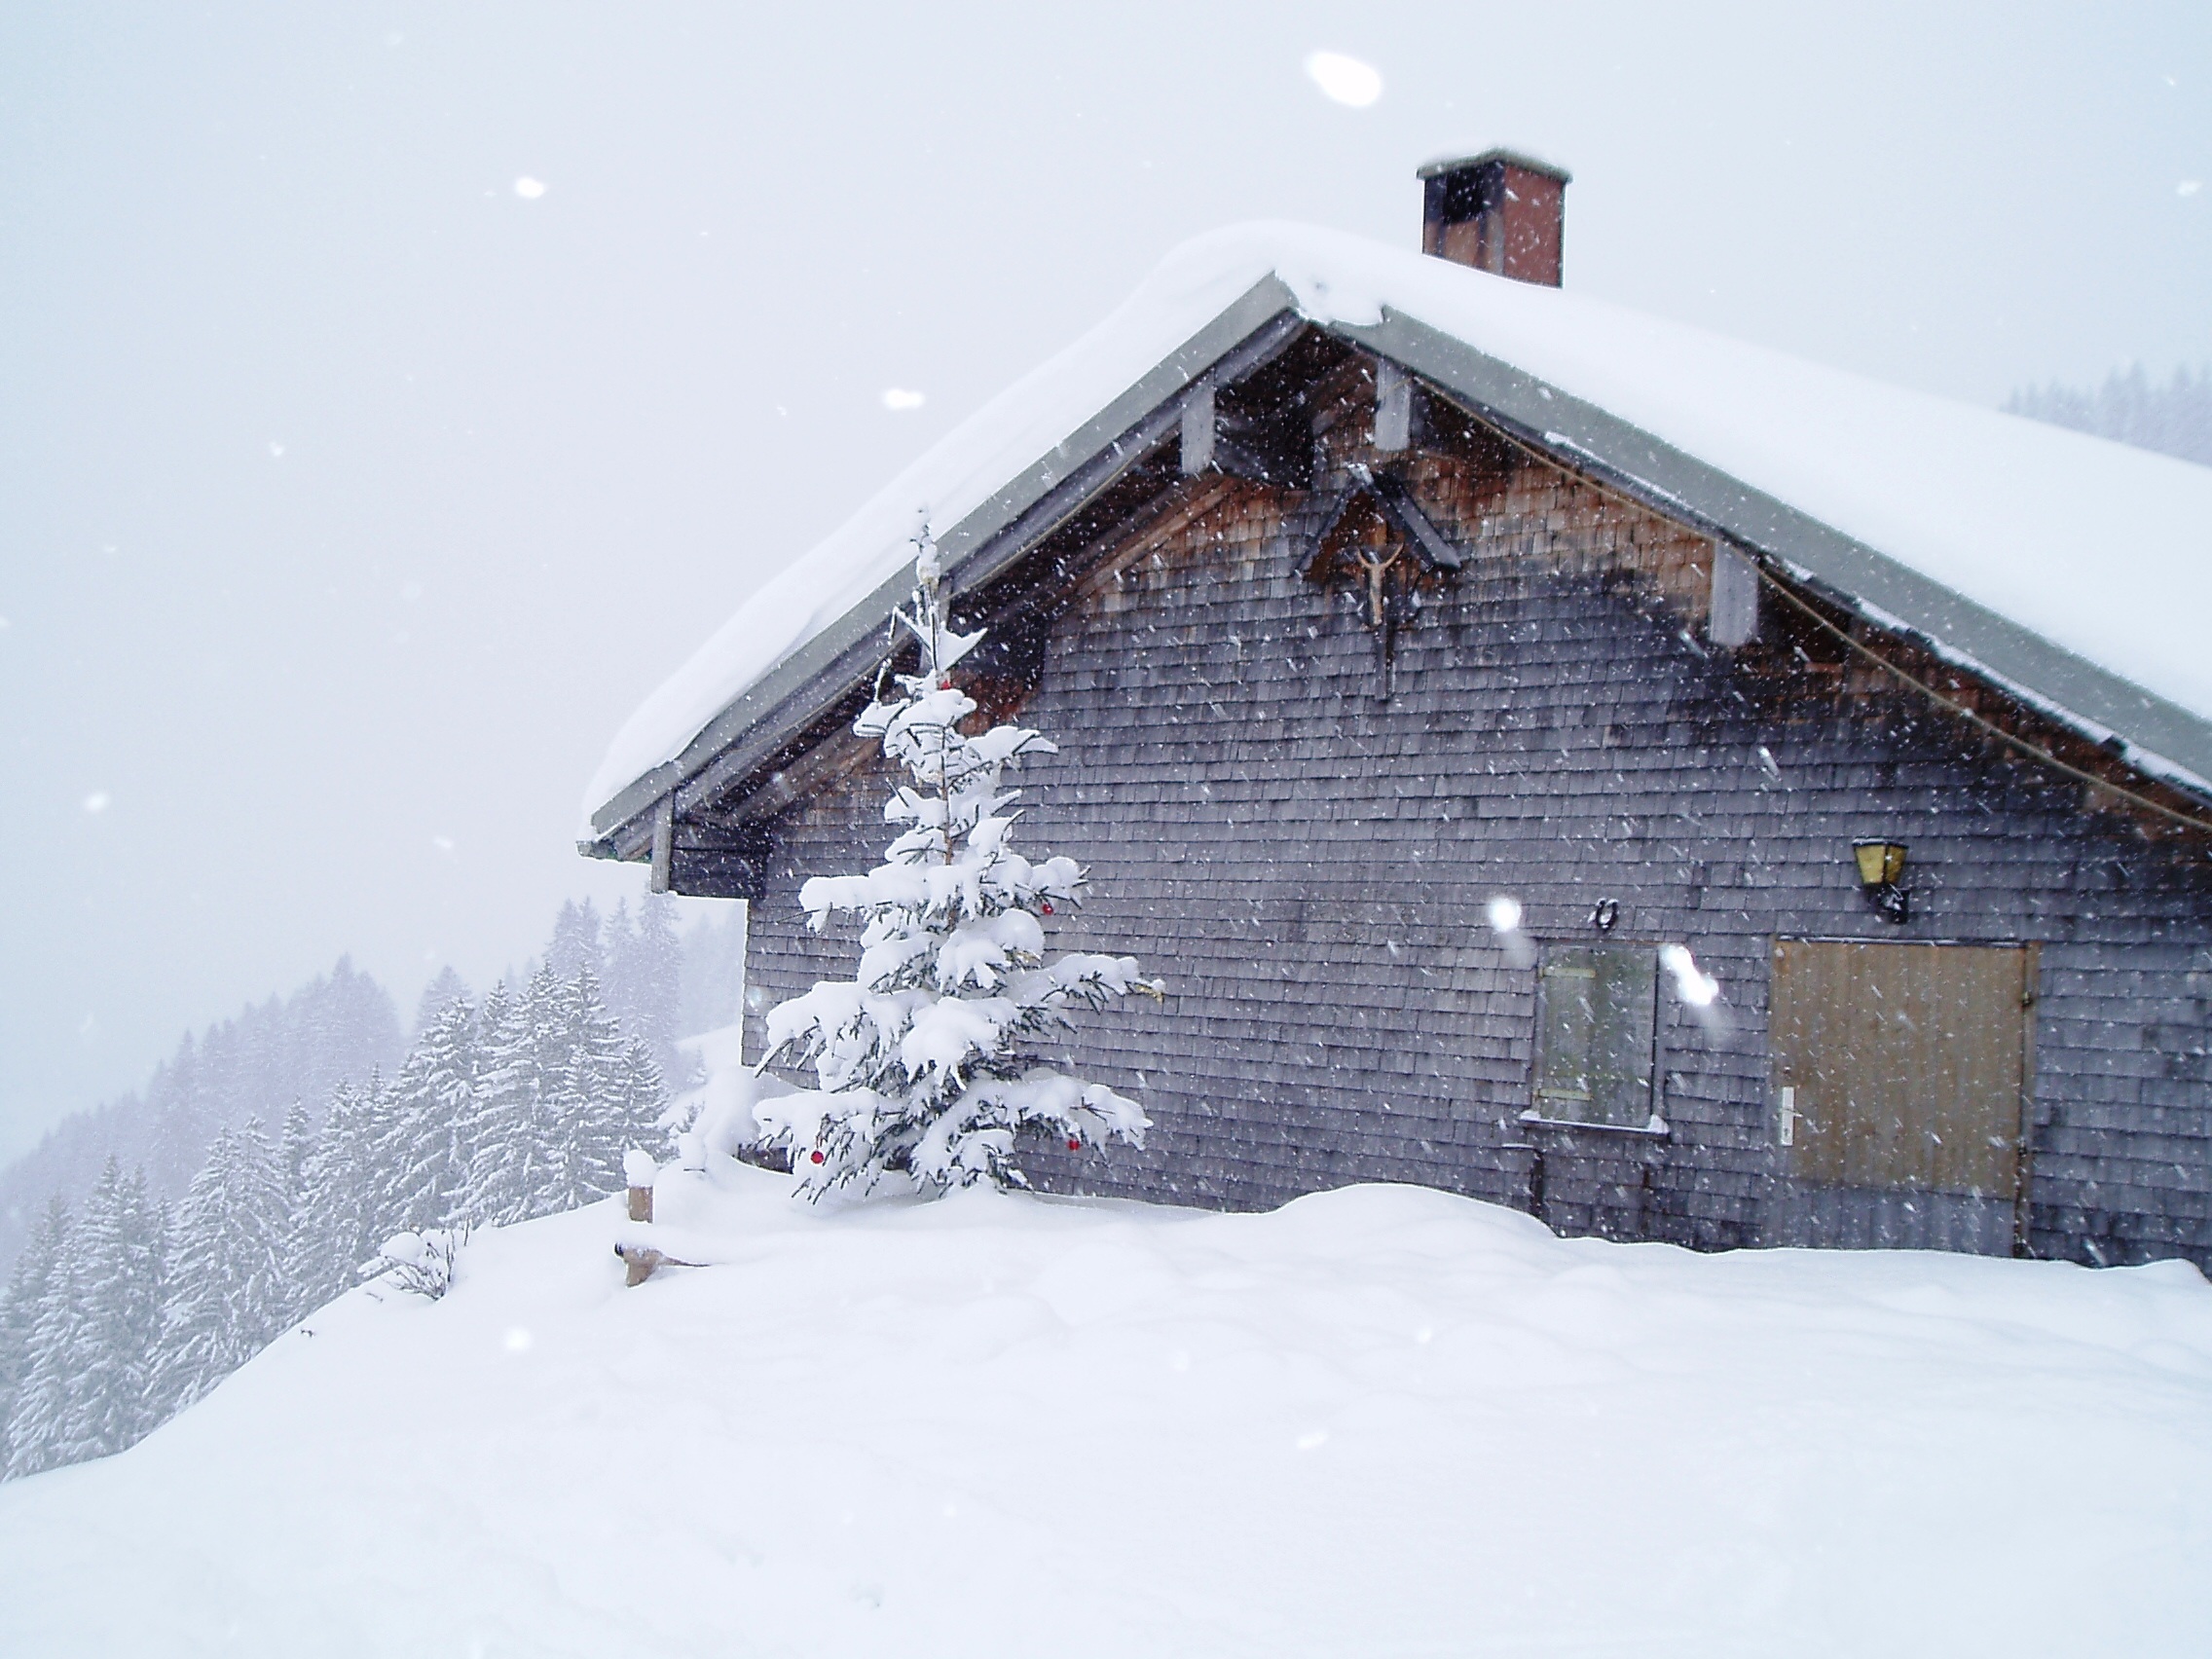
snow, winter, white, hut, weather, snowy, season, blizzard, log cabin, winter dream, winter magic, freezing, ski lodge, geological phenomenon, winter storm